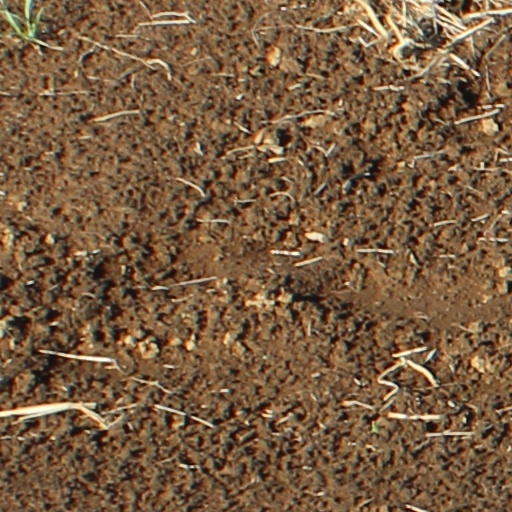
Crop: wheat